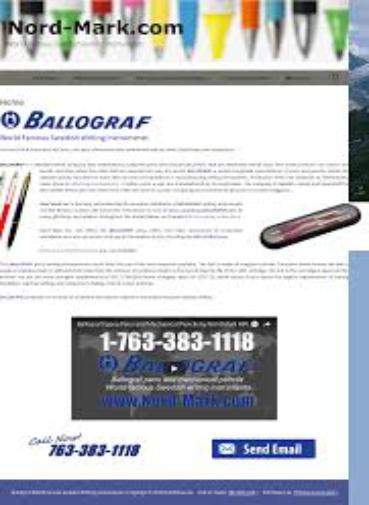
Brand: ballograf
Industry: Necessities